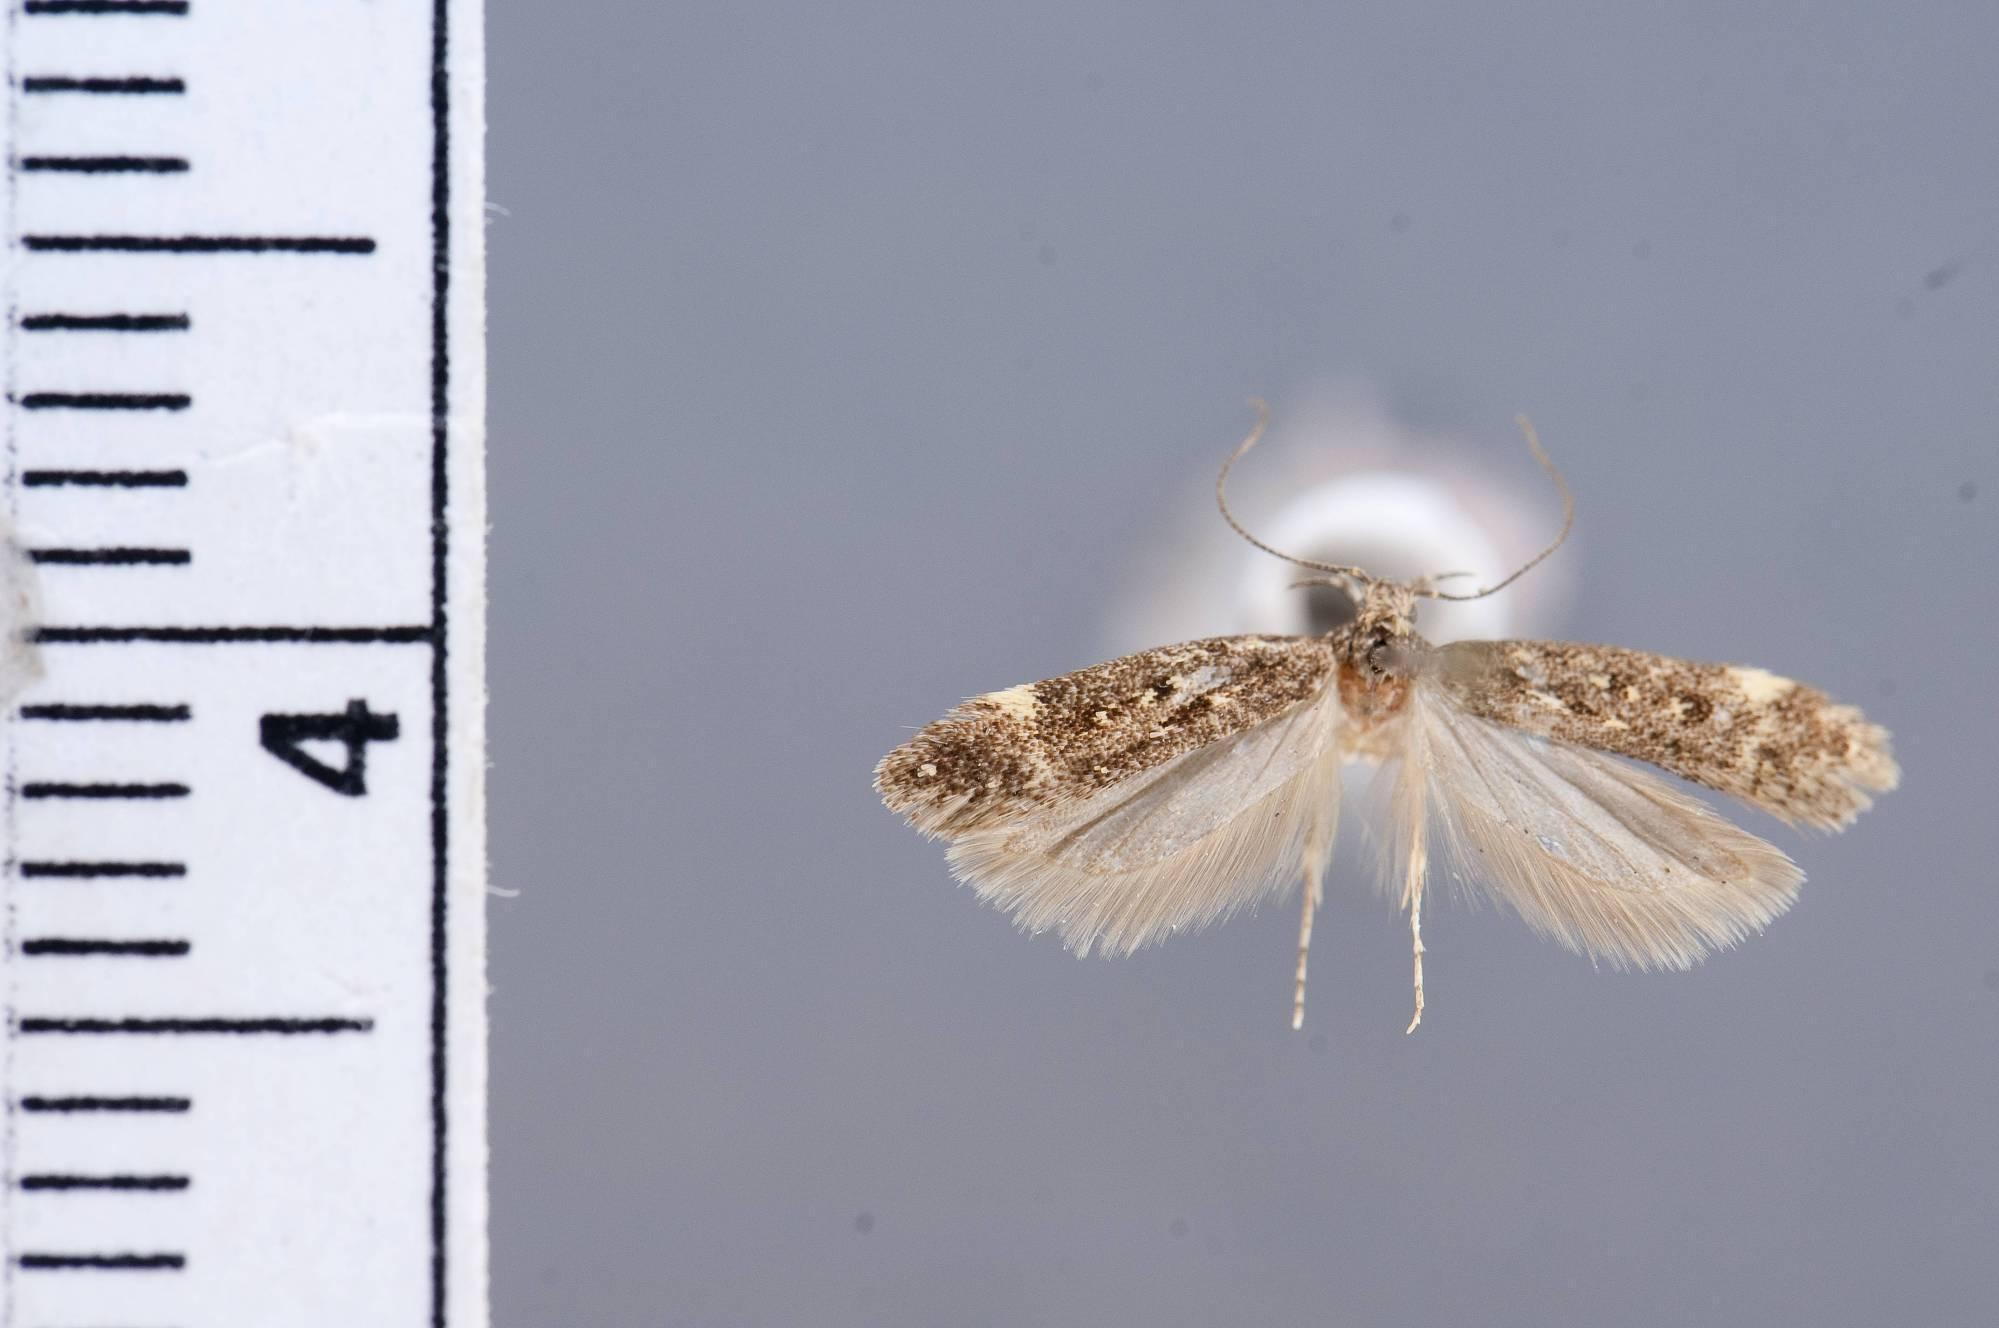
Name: Chionodes johnstoni
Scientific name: Chionodes johnstoni Clarke, 1947
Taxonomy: Animalia, Arthropoda, Insecta, Lepidoptera, Glossata, Gelechiidae, Gelechiinae
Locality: Petaluma, Sonoma, California, United States
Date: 10 Jul 1935